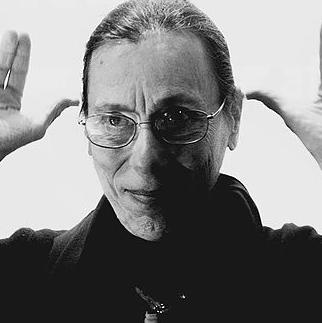
Age: 79